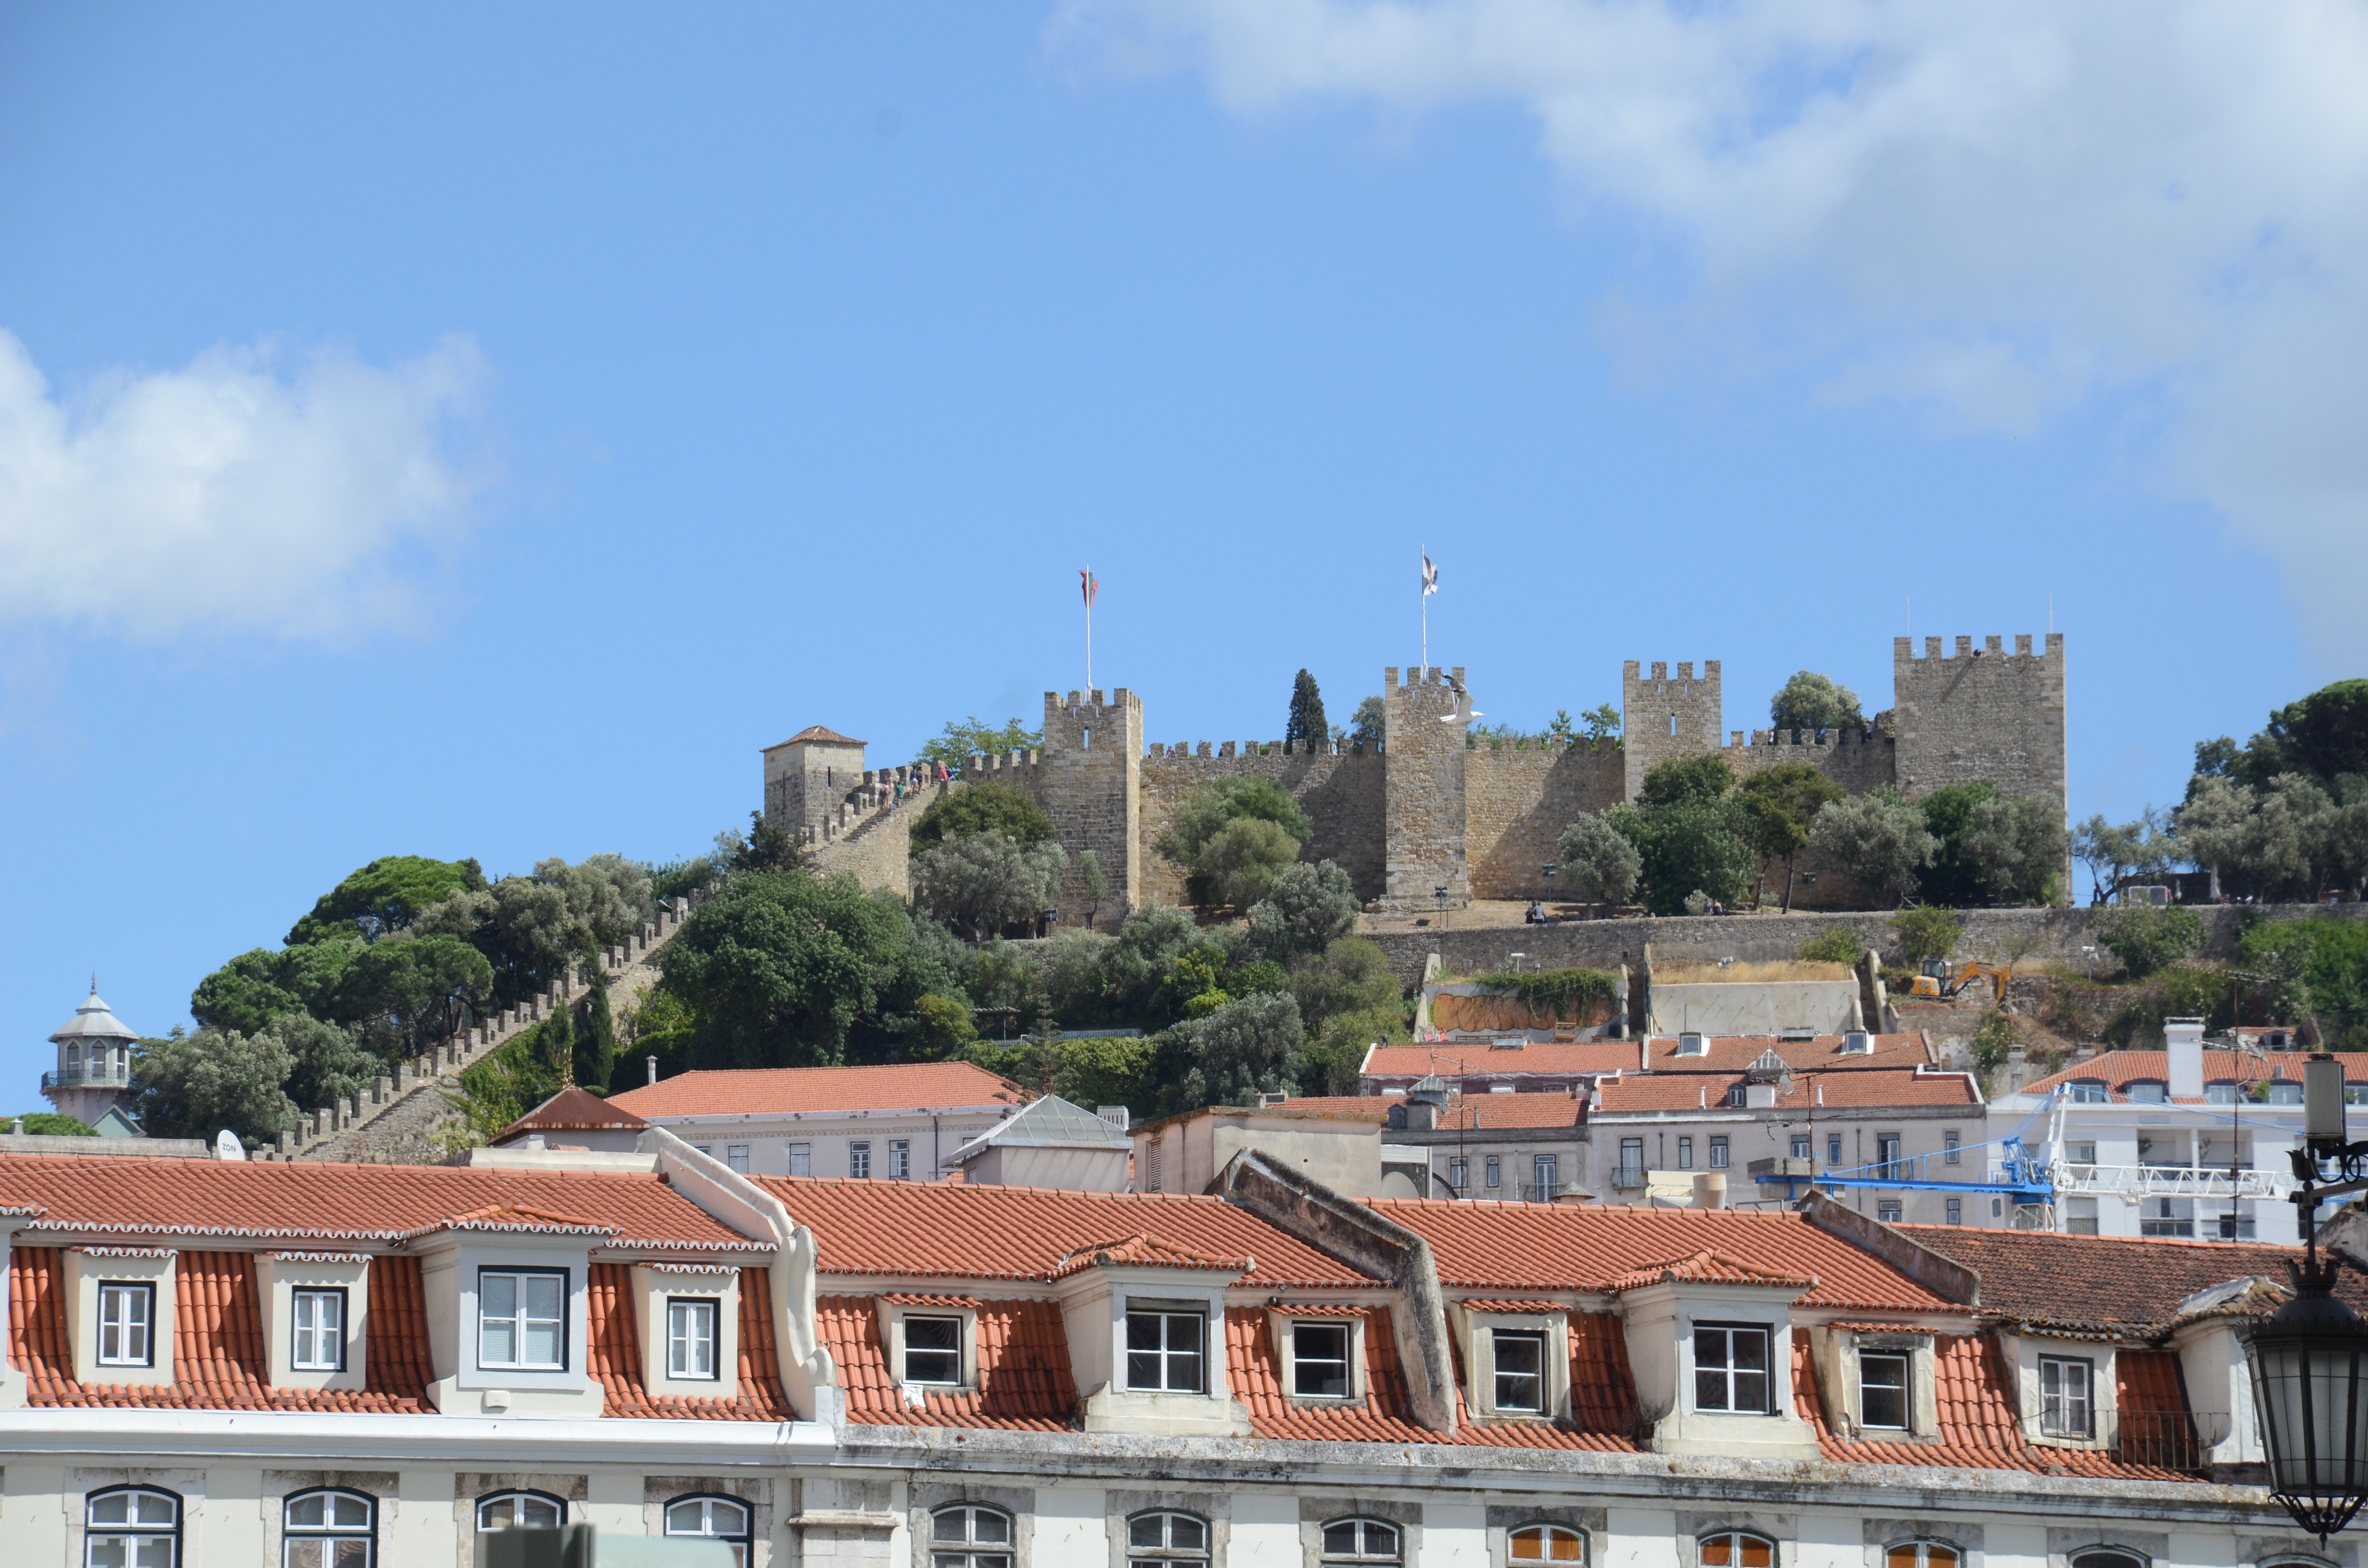
town, palace, city, cityscape, downtown, vacation, travel, castle, landmark, tourism, trip, portugal, lisbon, human settlement, sao jorge's castle, castle is jorge, castle lisbon, low lisbon, lisbon tourism